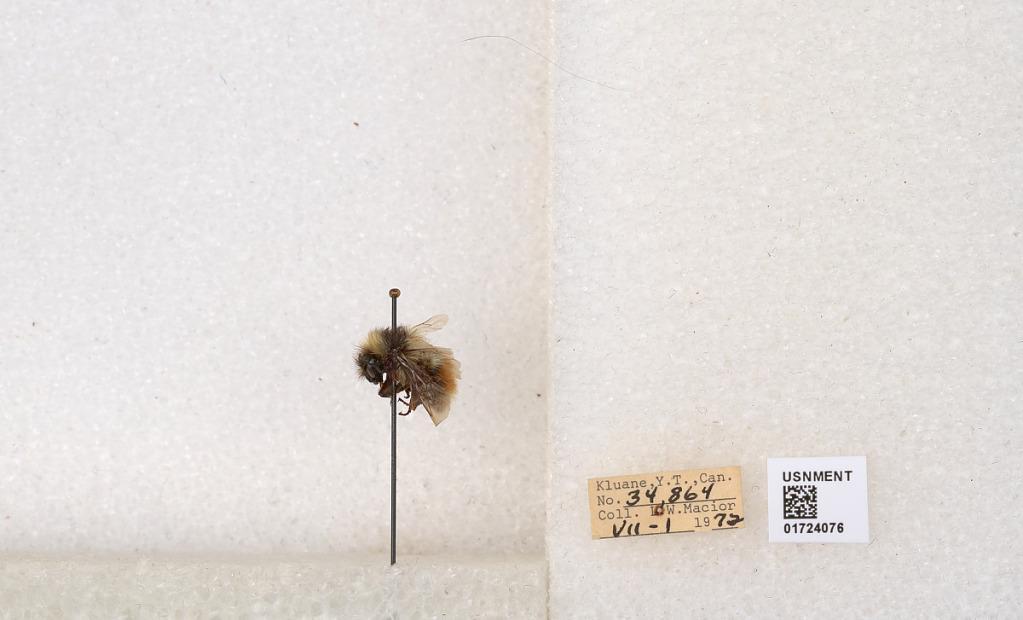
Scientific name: Bombus (Pyrobombus) sylvicola Kirby
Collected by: L. Macior
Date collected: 1972-7-1
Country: Canada
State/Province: Yukon Territory
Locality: Kluane National Park and Reserve
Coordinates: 60.7493, -139.504